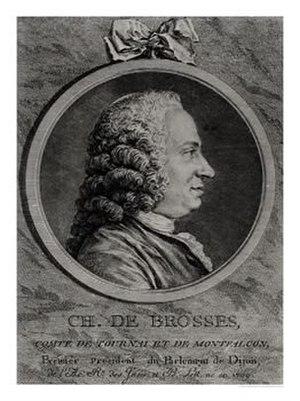
Charles de Brosses, comte de Tournay, baron de Montfalcon, seigneur de Pregny et Chambésy, de Vezin et de Prevessin, dit « le président de Brosses », est un magistrat, historien, linguiste et écrivain français né à Dijon le 17 février 1709 et mort à Paris le 7 mai 1777.